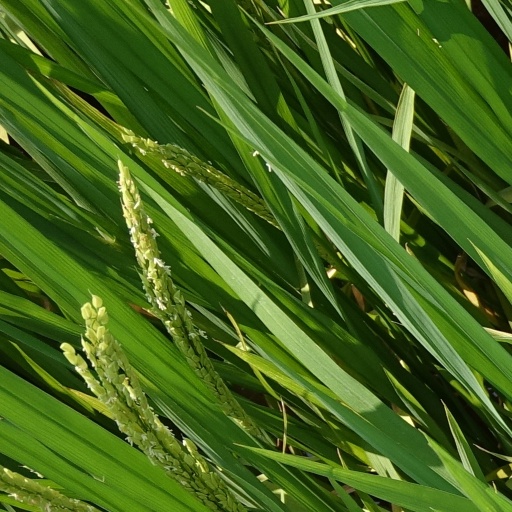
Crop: rice